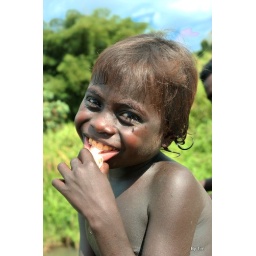
This girl was sitting on a WW2 Bailey Bridge watching her brothers showing off in the water